The Garth Brooks World Tour (2014–2017)

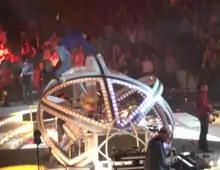
Brooks dances atop the drummer's sphere during "Ain't Goin' Down ('Til the Sun Comes Up)"

Brooks then begins singing "In Another's Eyes", as Trisha Yearwood enters the stage and performs the duet. Yearwood goes on to performs a select few of her songs, including "XXX's and OOO's (An American Girl)", "How Do I Live", "She's in Love with the Boy", and "Georgia Rain". Brooks then returns to sing "PrizeFighter" with Yearwood and transition back into his set. Additional songs performed by Brooks may include "Callin' Baton Rouge" and "Shameless". "Friends in Low Places" is then performed, followed by "The Dance" as the main set ends and the band departs from the stage.